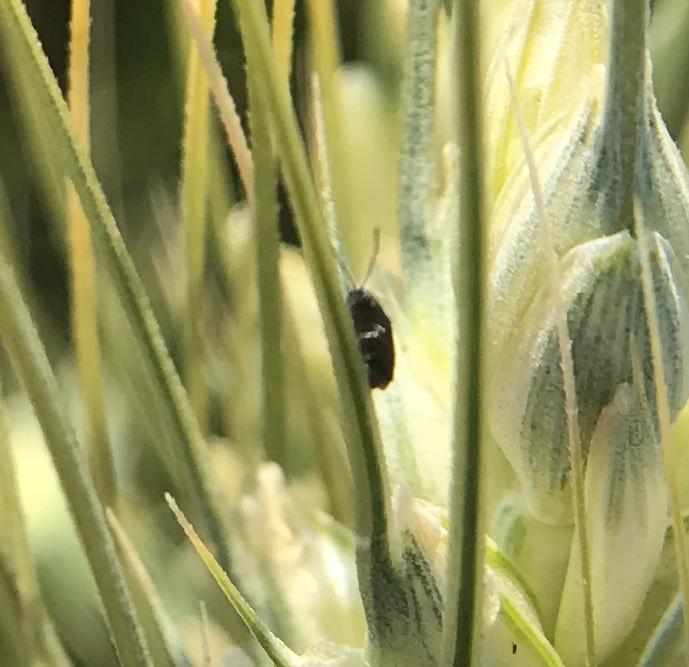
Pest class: crucifer_flea_beetle